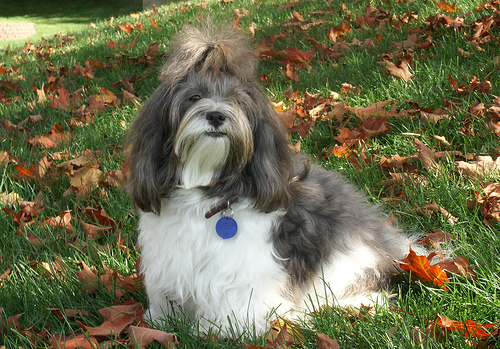
Animal: dog
Breed: havanese